Dan Forden

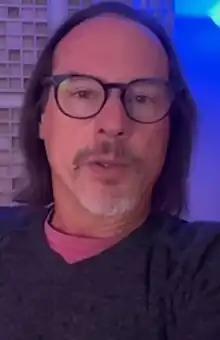
Forden in 2023

Daniel Warner Forden (born September 28, 1963) is an American sound programmer and music composer. He has worked on video games developed by Midway and its successor NetherRealm Studios since 1989. Forden achieved recognition for his audio work on the "Mortal Kombat" fighting game series where he was part of the original design team. He is also recognized for his Easter egg appearances in the series. Outside of video games, Forden played bass guitar in the progressive rock band Cheer-Accident from 1992 to 1993.